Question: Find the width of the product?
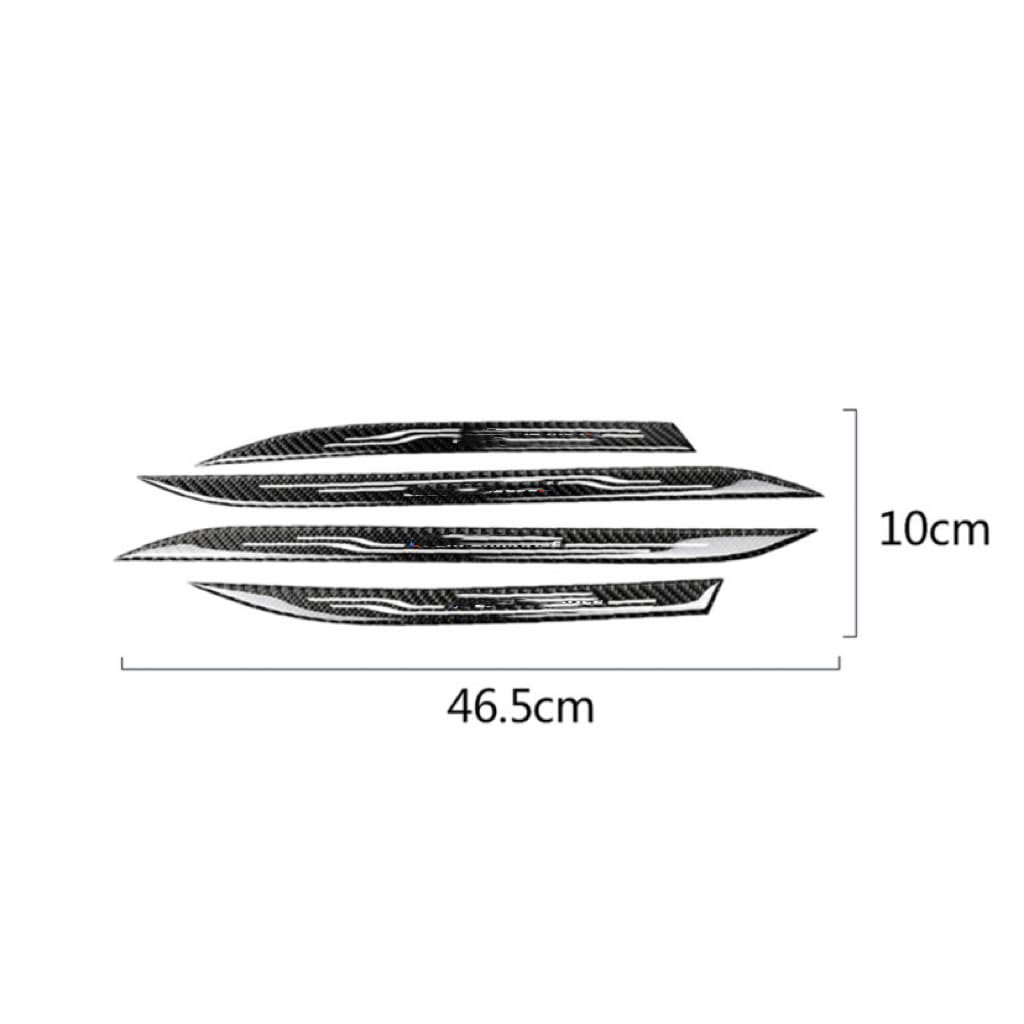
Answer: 10.0 centimetre